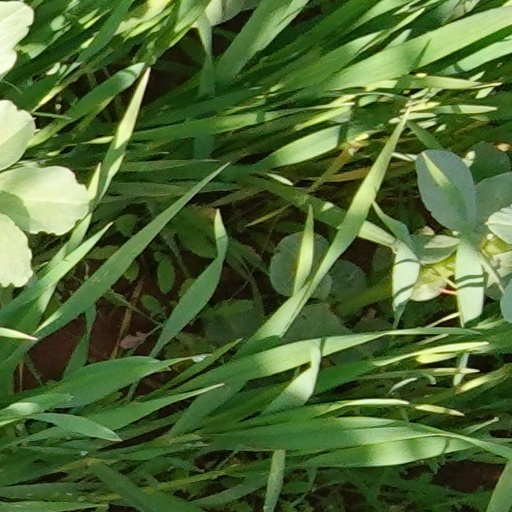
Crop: wheat